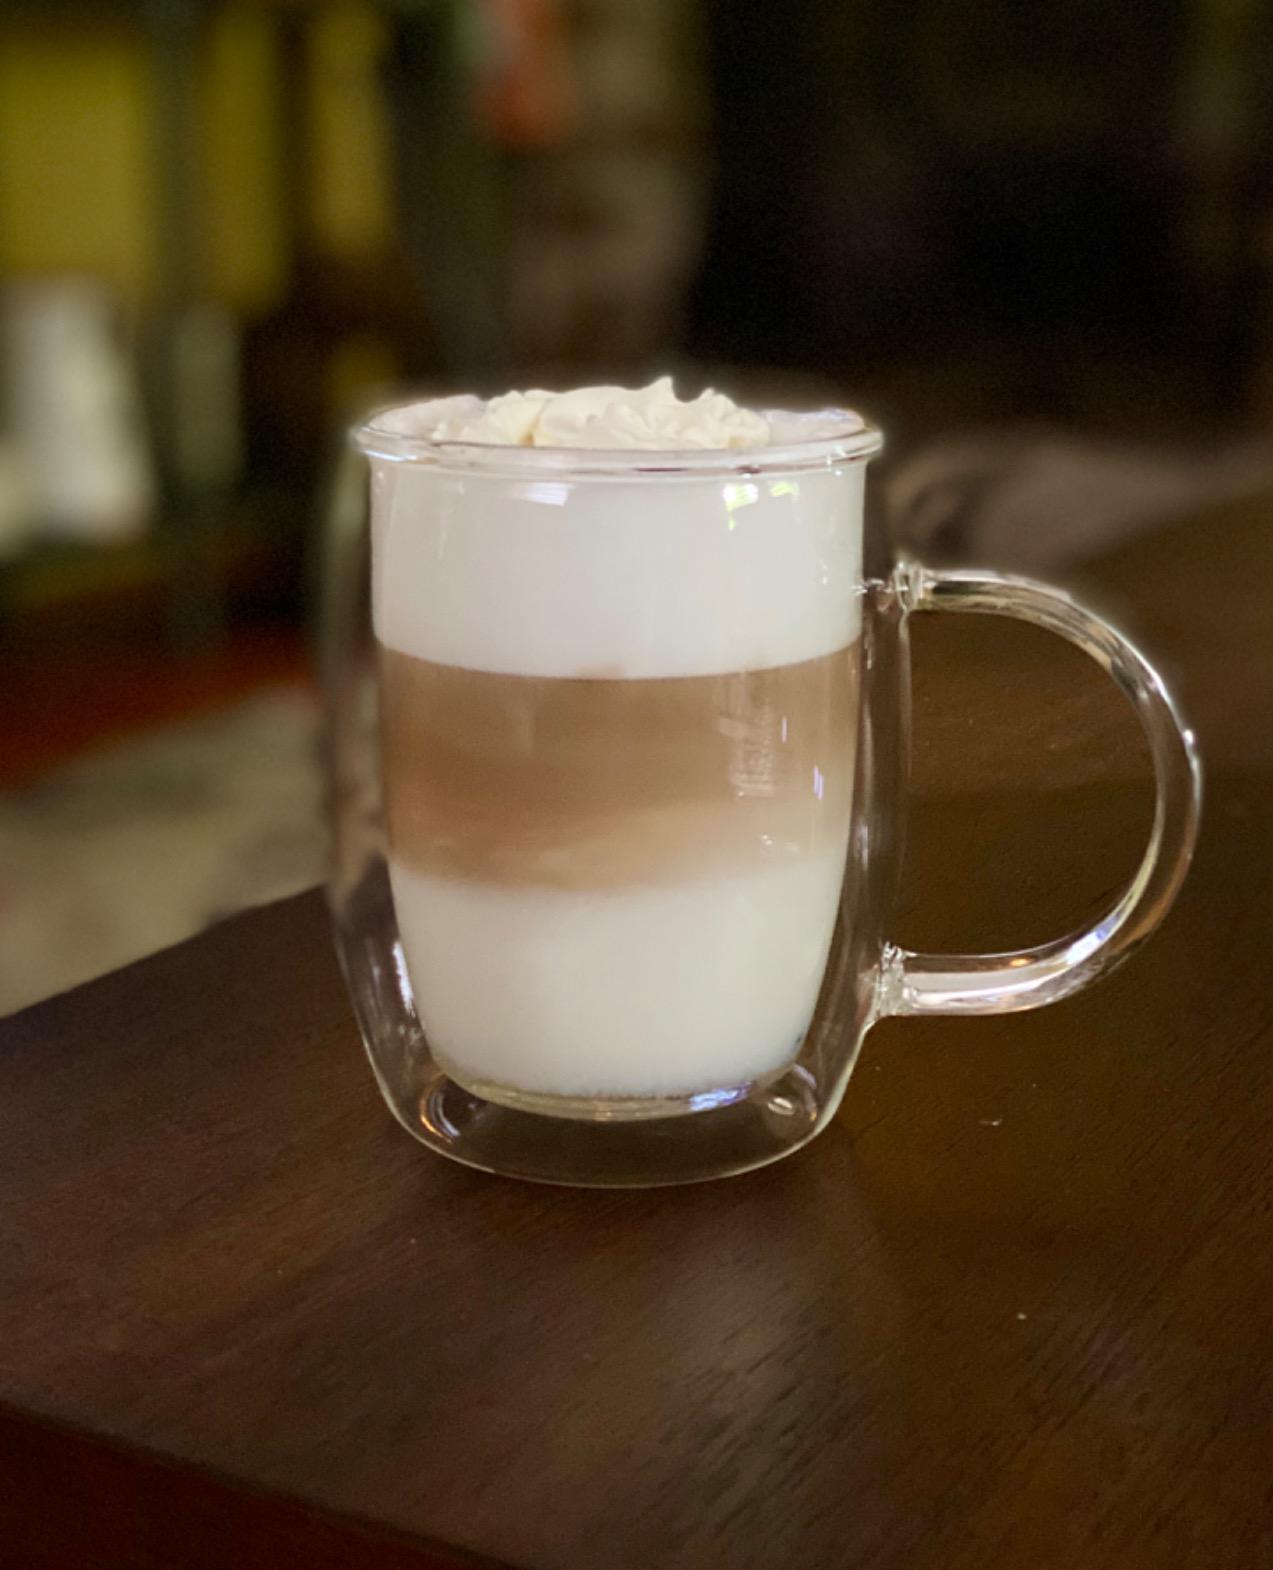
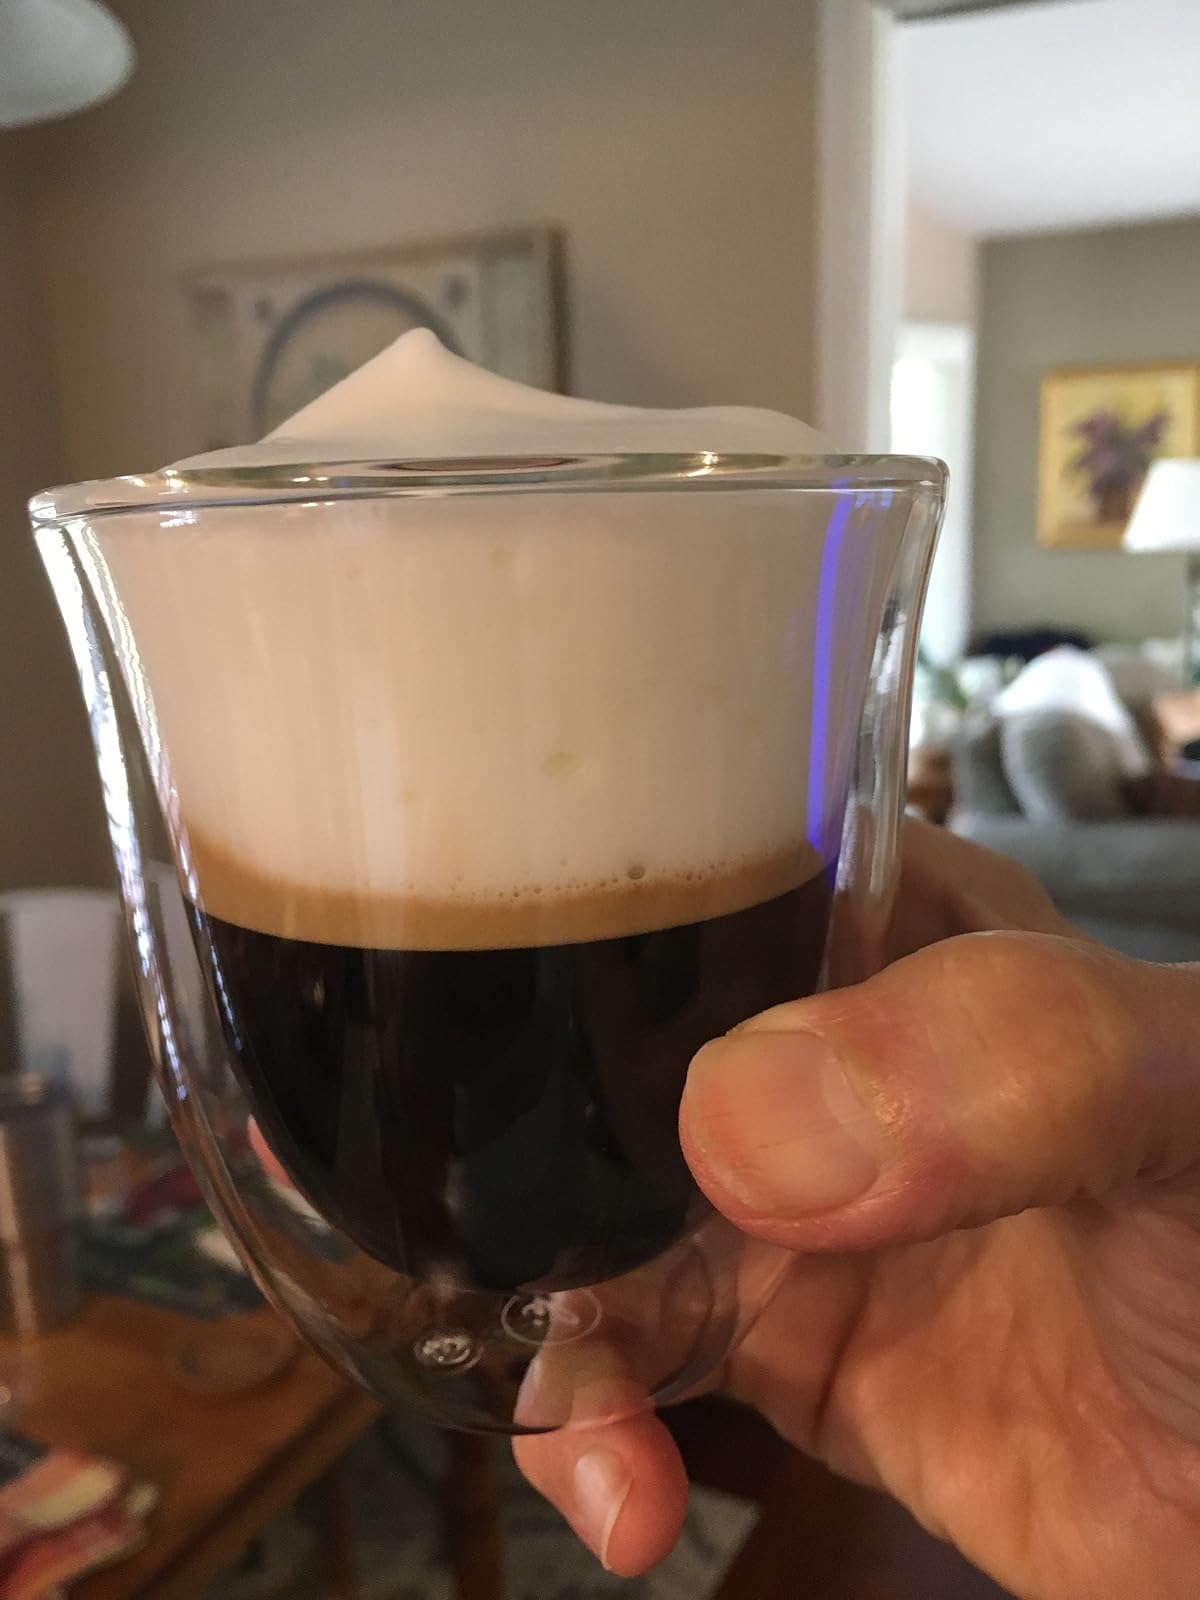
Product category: items_mug
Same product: no